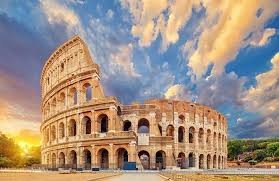
Landmark: Roman Colosseum